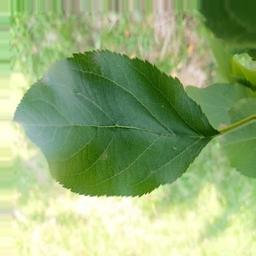
Label: Healthy